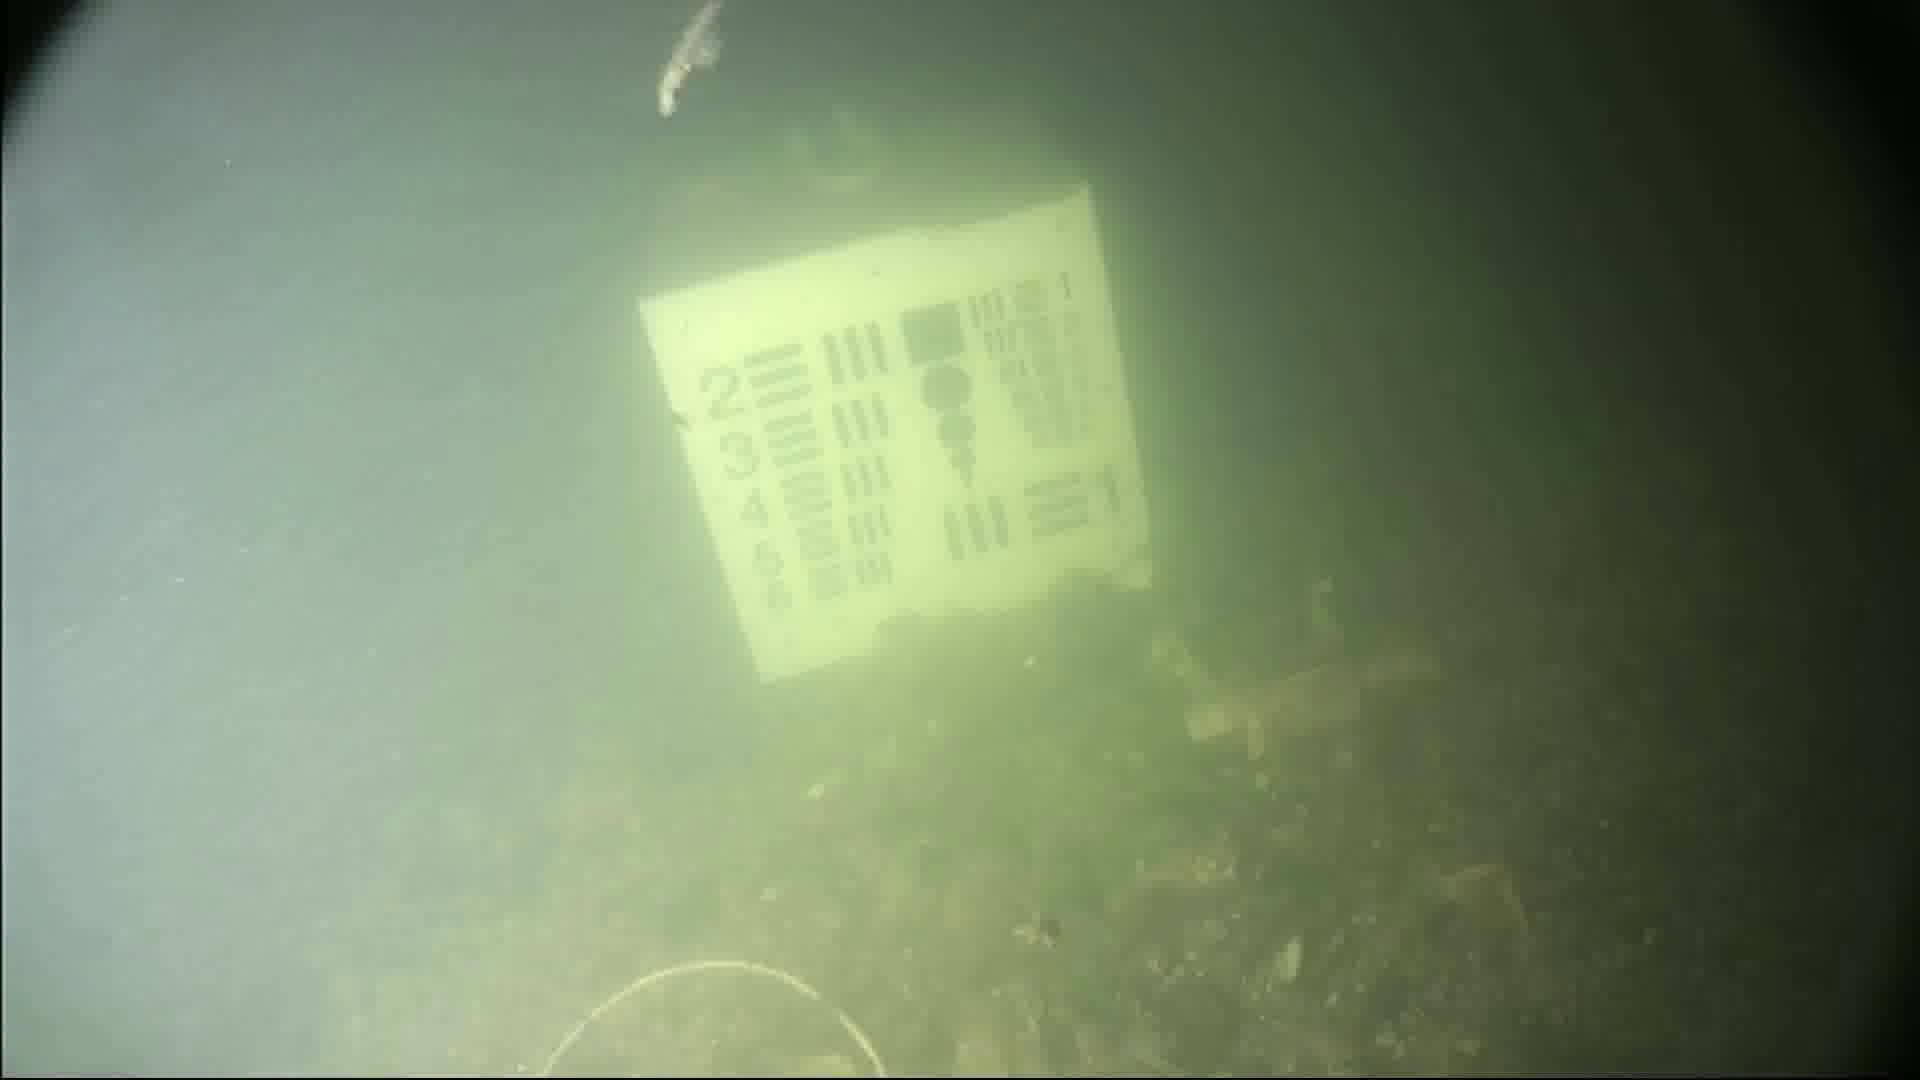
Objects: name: starfish
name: small_fish
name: crab